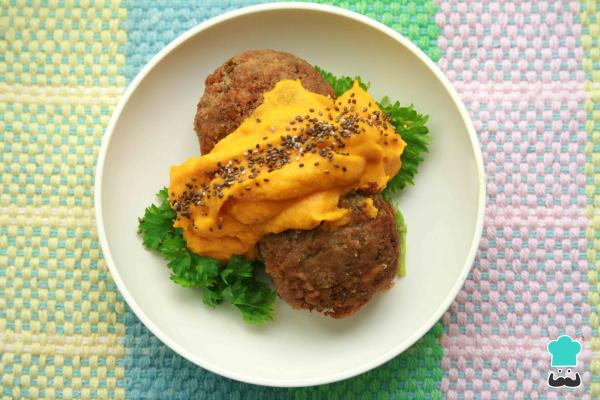
Las recetas veganas son resistibles y buenas para todos. Estas croquetas son muy sabrosas y versátiles, las puedes comer con casi todo. Acompañadas de arroz, puré o ensalada entre otras muchas opciones. También estas sabrosas croquetas de lentejas veganas resultan aperitivos exquisitos, combinadas con veganesa de aguacate o de zanahoria... ¡Comprobado, todo un éxito!